Duchroth

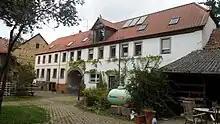
Montforterhof monumental zone – main building

From prehistoric times and early history, sporadic archaeological finds have come to light. The Celts built their barrows, while the Romans left the foundations of one of their country estates as well as a graveyard in what is now the vineyard location known as “Feuerberg”. From about 900 to 1100, Duchroth belonged to the Archfoundation of Mainz ("Mainzer Erzstift"), and thereafter until 1158 to the Counts of Saarbrücken. In 1128, Duchroth had its first documentary mention in a document issued by Archbishop Adalbert I, wherein Duchroth was named as "Royde". What is of particular interest about this document is that it deals with the time of Archbishop Willigis’s reign as Archbishop of Mainz, which began in 975. The terms of the document obliged Duchroth to maintain part of Saint Mary’s Chapel on the Disibodenberg. It is thus believed that Duchroth had existed at least since 900. The first time when somebody from Duchroth was mentioned in a document was in 1107 when one of Archbishop Ruthard’s documents mentioned a man named “Wernherus de Royde”. He was some unknown lord's vassal and a ministerialis, and as such loomed up over everybody else in the village. This document is, however, not seen as the village's first documentary mention, even though it is 21 years older than Adalbert's, and “de Royde” is taken only as a description of the man's origins. From 1158 to 1274, Duchroth's inhabitants were subjects of the Counts Palatine of Zweibrücken, and thereafter and until 1394, Duchroth belonged to the Knights of Montfort. Later still, from 1395 to 1410, the village found itself under Elector Palatine Ruprecht III's administration, before it passed to the Dukes of Zweibrücken, under whom it remained until 1779. Duke Stephan of Zweibrücken, Elector Palatine Ruprecht's successor, demanded of his vassals an oath of fealty and loyalty. The Montforts, however – the vassals in question – would have none of it and would not even acknowledge Stephan as their overlord, and nor would they take the oath of homage. Stephan would not tolerate this and advanced with his men from Meisenheim to Duchroth. The Montforts had shut the village gates and had ensconced themselves along with the peasants behind the village moat. The "Duchrother Krieg" – the Duchroth War – had begun. Since the Elector Palatine had chosen to join in, the Montforts gave in, but not before there had been deaths and other casualties on both sides as well as sacking and fires in the village. Friedrich von Montfort had wisely kept himself out of the fight, and on 9 July 1418, he was installed as "Amtmann" over Duchroth. In the 16th century, the town hall was built, and it is now one of the oldest in Rhineland-Palatinate. The time from 1618 to 1734 was a time of war – the Thirty Years' War and King Louis XIV's wars of conquest – and its attendant upheaval, including economic hardship. This led to many people from Duchroth choosing emigration as the solution to their woes. Off they went to Russia, America or Southeast Europe (Bačka, Banat). Johann Eimann from Duchroth was a pioneer among settlers and founded Bačka's settlement history. Eimann also drew the 1798 village map that accompanies this article, from memory, after he went to live in Bačka. The village structure shown in his map is to a great extent unchanged today. In the latter half of the 18th century, Duchroth was forced by its overlord, Christian IV, Count Palatine of Zweibrücken, to participate in the lottery for building the Zweibrücken Ducal suburb. It was indeed the village's lot that came up. What was won was a building at Herzogsplatz (“Duke’s Square”). This was sold forthwith and the proceeds were used for a weeklong celebration. From 1779 to 1801, Duchroth belonged to Electoral Palatinate, and from 1801 to 1814, it was under Napoleonic French rule, followed until 1816 by two years of military rule. In that year, under the terms of the Congress of Vienna, Duchroth passed to the Kingdom of Bavaria, which had been awarded a great exclave in the Palatinate. This lasted until 1918 when the kingdom itself met its end when the Kaiser was overthrown and along with him Bavaria's last king. Duchroth belonged to the Free State of Bavaria, however, until after the Second World War, when Bavaria's Palatine exclave was grouped into the then newly founded state of Rhineland-Palatinate. At the time of the Revolutions of 1848, a great many Duchroth inhabitants stood on the freedom fighters’ side. This national movement, which had begun with so much hope, came to a sad end. In Duchroth, the punishment took the form of a company of Bavarian riflemen being billeted in the village. Duchroth men also fought in the Franco-Prussian War (1870-1871), the First World War (1914-1918) and the Second World War (1939-1945). A remembrance to the war dead are the monuments near the church. In 1868 and 1869, a new road was built to Odernheim am Glan so that people would no longer have to take the exhausting path across the “Heath”. One of the worst catastrophes in the village's history was the great fire on Sunday 23 July 1905, in which the church, the rectory, the "Schloss" and many other buildings burnt down. The new church, built to replace the one destroyed that day, was consecrated on 4 September 1910. In 1947, the state of Rhineland-Palatinate was newly founded, which at first let all administrative bodies stand. In the course of administrative restructuring in 1969, an end was put to the local administrative arrangement that had stood since 1798 on 7 June of that year. The "Bürgermeisterei" (“Mayoralty”) of Odernheim was dissolved and Duchroth passed to the new "Verbandsgemeinde" of Bad Münster am Stein-Ebernburg. There was also a change of district, with Duchroth being transferred from the Rockenhausen district (which was itself dissolved) to the Bad Kreuznach district. Ecclesiastically, Duchroth belongs, as it long has, to the Evangelical Church of the Palatinate and the Roman Catholic Diocese of Speyer. In 2012, in the contest "Unser Dorf hat Zukunft" (“Our village has a future”), Duchroth placed second in the special category at the state level, being outdone only by Kerpen.